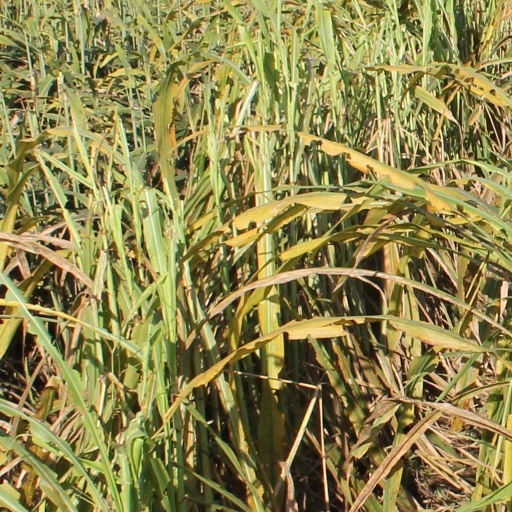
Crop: sorghum